Impossible Rebellion

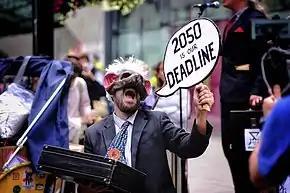
An activist protests against the lateness of the UK government's 2050 deadline to reach net zero carbon emissions.

Protesters built a camp in Cambridge Circus on Tuesday, while in Westminster, XR Cymru organised a "die-in" protest to outline ways in which climate change kills people. Additionally, protesters dressed as window cleaners and scrubbed the entrance to HM Revenue and Customs in protest at their connections to Barclays and its fossil fuel involvement. An Oxford Street protest targeted Selfridges, due to the environmental cost of the fashion industry. Elsewhere in the city, a van bearing a protester with a "stop HS2" flag was parked and activists locked themselves onto it. A dispersal order went into place at 6:15p.m. and an overnight protest by Animal Rebellion, a sister group to XR, took the form of overnight occupation of a McDonald's in Leicester Square, where police arrested 36 people.